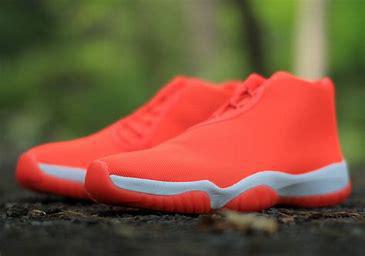
Brand: Jordan
Model: Future